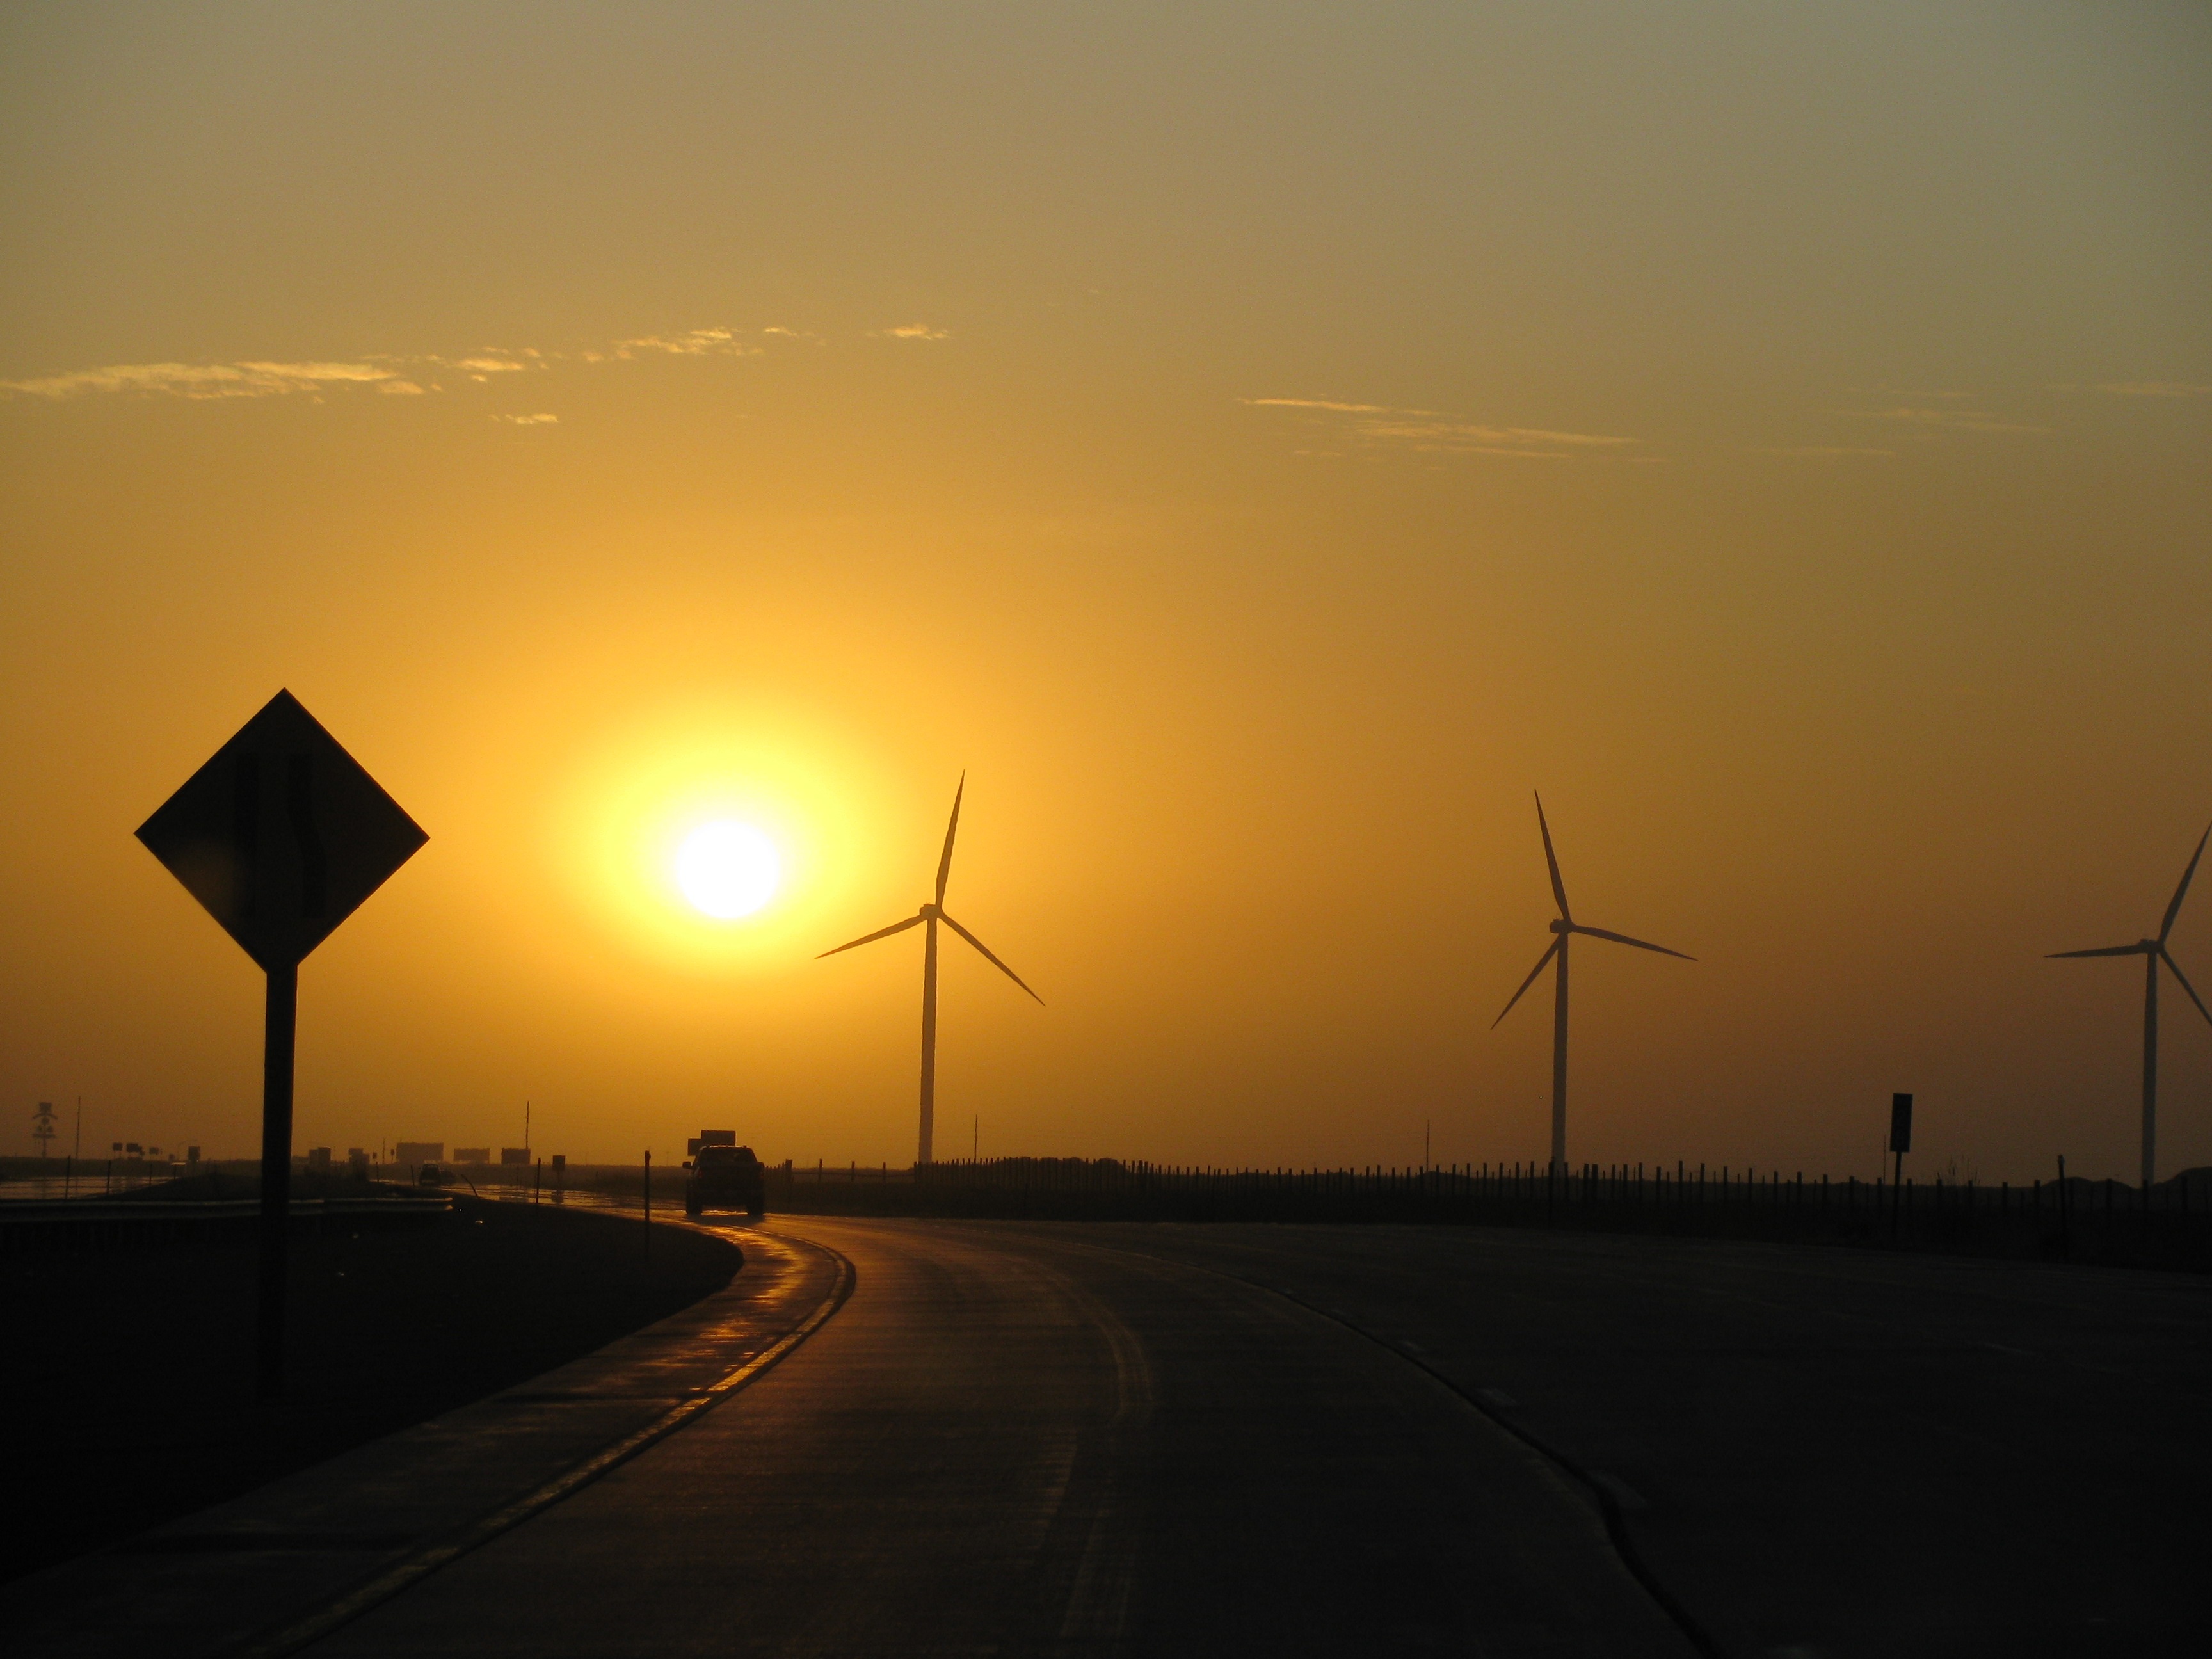
nature, outdoor, horizon, light, sky, sun, sunrise, sunset, sunlight, morning, wind, dawn, dusk, evening, line, natural, weather, street light, relaxation, afterglow, atmospheric phenomenon